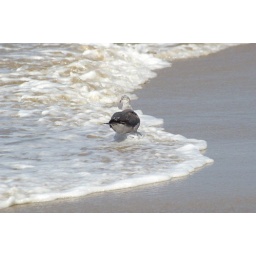
birds play in the water